Sky position (RA, Dec in degrees): 132.407, 4.001
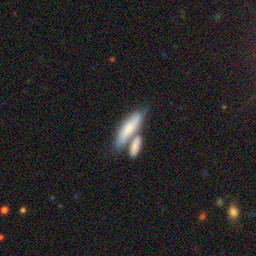
Galaxy morphology: Merging Galaxies